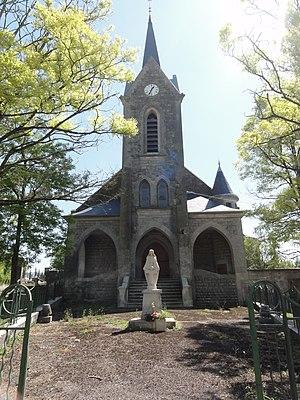
Malancourt (Meuse) église
Malancourt est une commune française située dans le département de la Meuse, en région Grand Est.